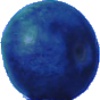
Label: huckleberry